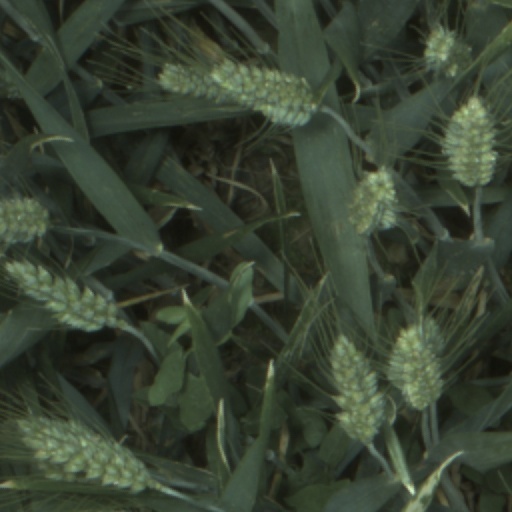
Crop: wheat